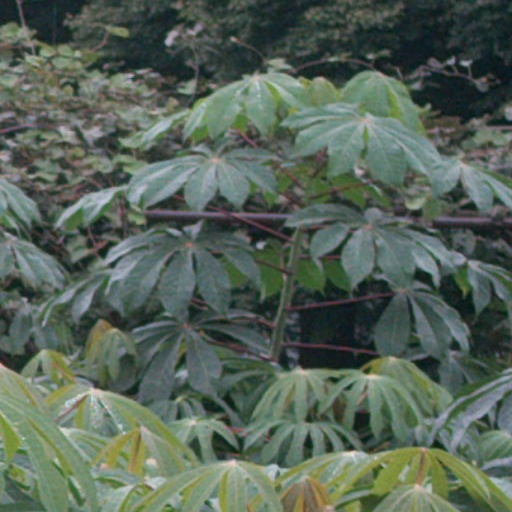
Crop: cassava